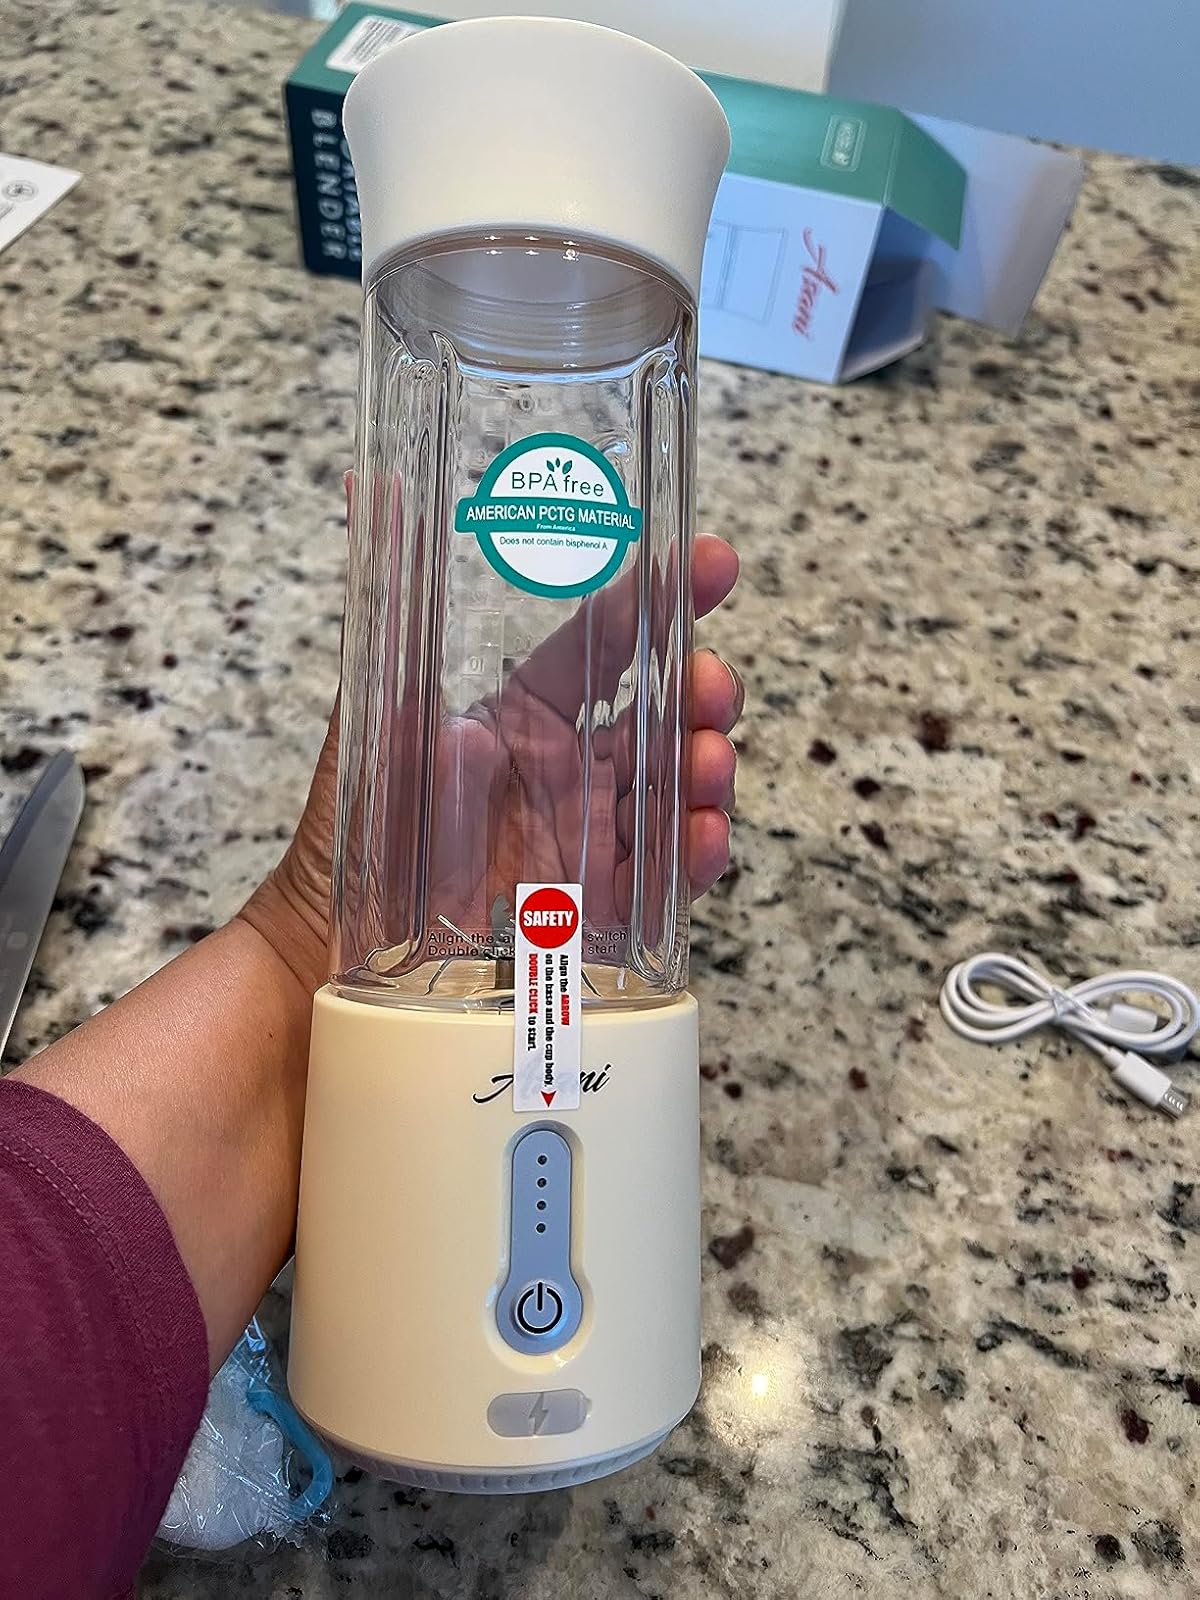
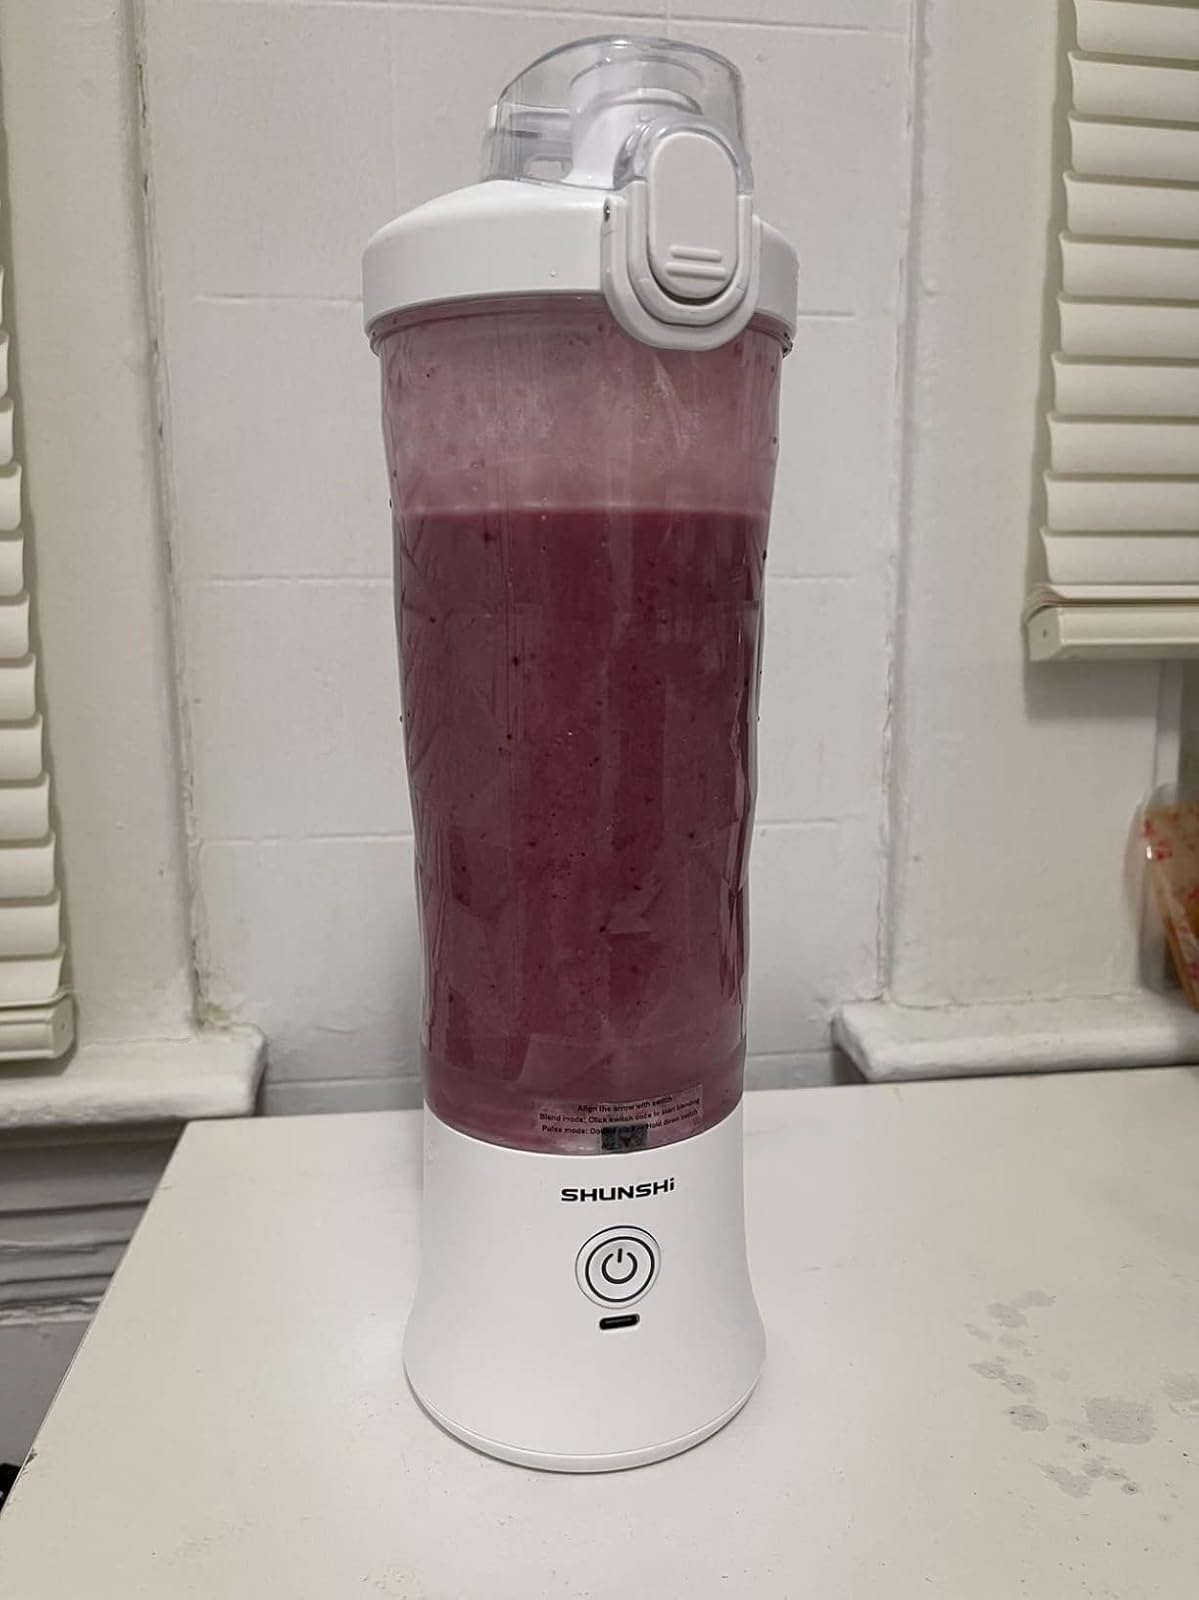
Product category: items_blender
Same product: no